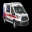
Label: ambulance